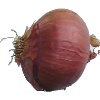
Label: Onion Red 1